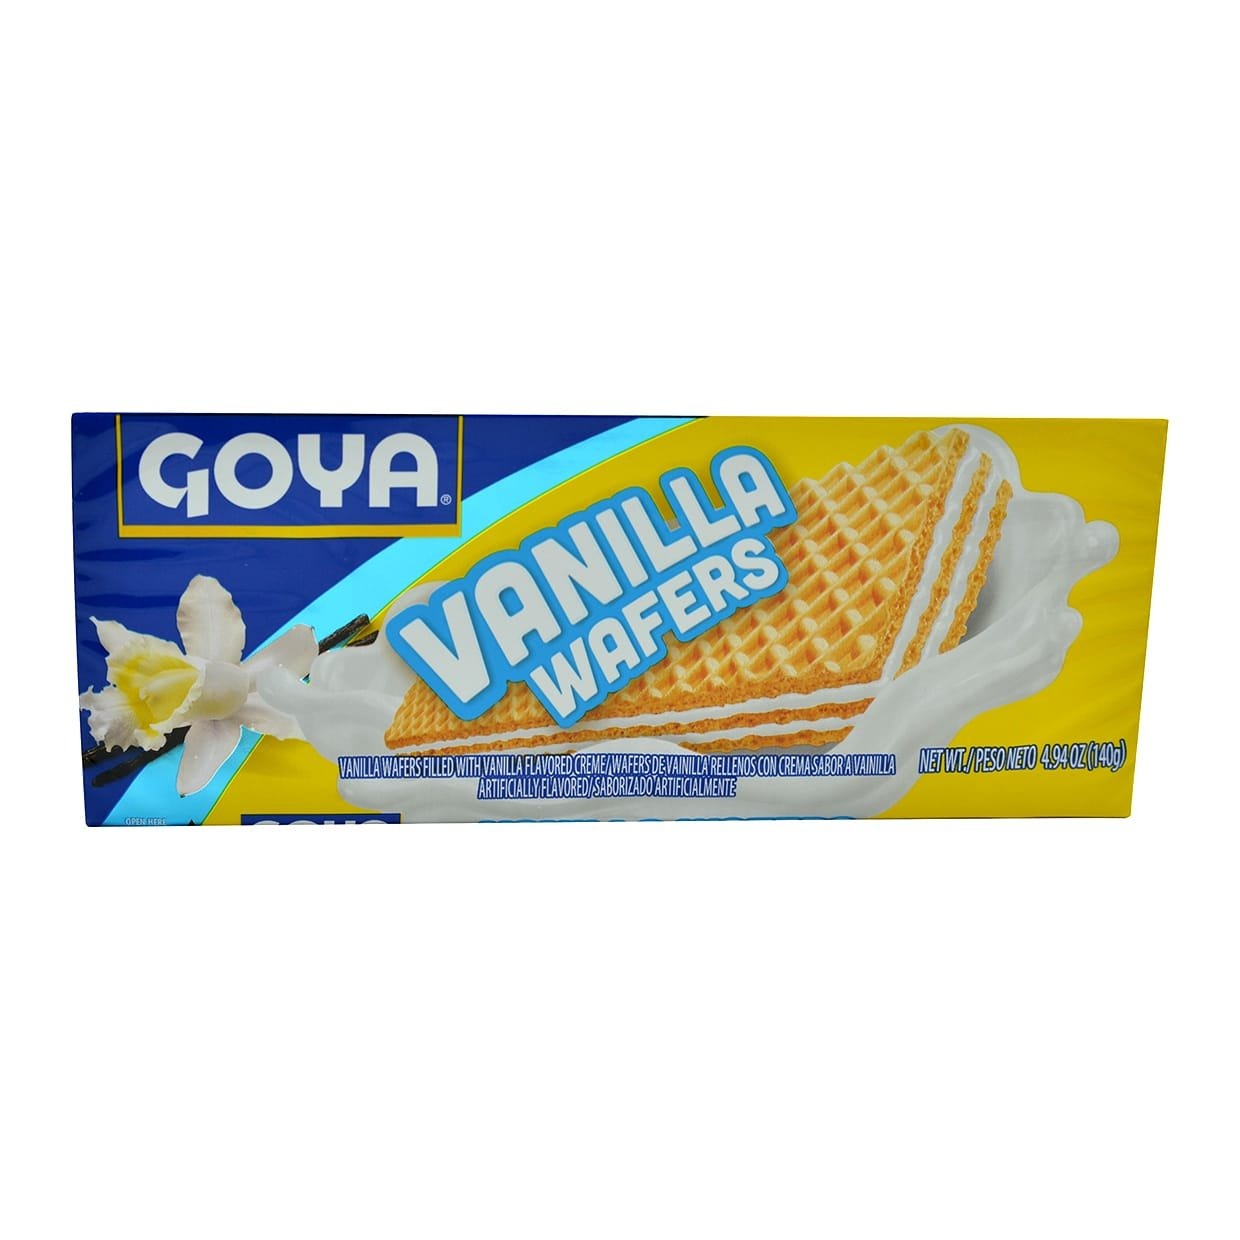
Item Name: Goya Vanilla Wafer Cookies, 4.94 Ounce
Bullet Point 1: DELICIOUS GOYA WAFERS | For a Latino Snack or a scrumptious desert, look no further than GOYA Vanilla Wafers. Whether serving as a must-have sidekick for a bowl of ice cream or flying solo on their own, Goya's Vanilla Wafer cookies are the perfect treat.
Bullet Point 2: AUTHENTIC GOYA | Goya's Vanilla Wafer cookies are the perfect treat. The perfect pairing of light and flaky vanilla wafer cookies sandwiched together with vanilla creme — be sure to add this timeless classic to your grocery list!
Bullet Point 3: VERSATILE | The perfect pairing of light and flaky vanilla wafer cookies sandwiched together with vanilla creme — be sure to add this timeless classic to your grocery list! GOYA Vanilla Wafers are light, crisp wafer cookies filled with spectacular Vanilla Cream flavor. Great for dessert, lunchboxes and snacks.
Bullet Point 4: PREMIUM QUALITY | If it's Goya... it has to be good! | ¡Si es Goya... tiene que ser bueno!
Bullet Point 5: ONE 4.94 OUNCE PACK| Discover Goya's incredible variety of wafers on Amazon Fresh, Amazon Retail and Prime Pantry
Value: 4.94
Unit: oz

Price: 1.27